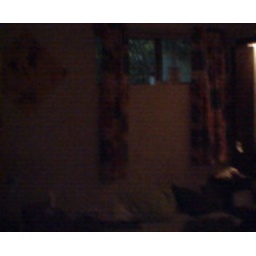
The curtains above my bed :D